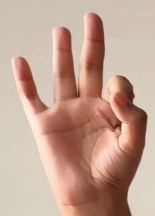
ASL sign: 9